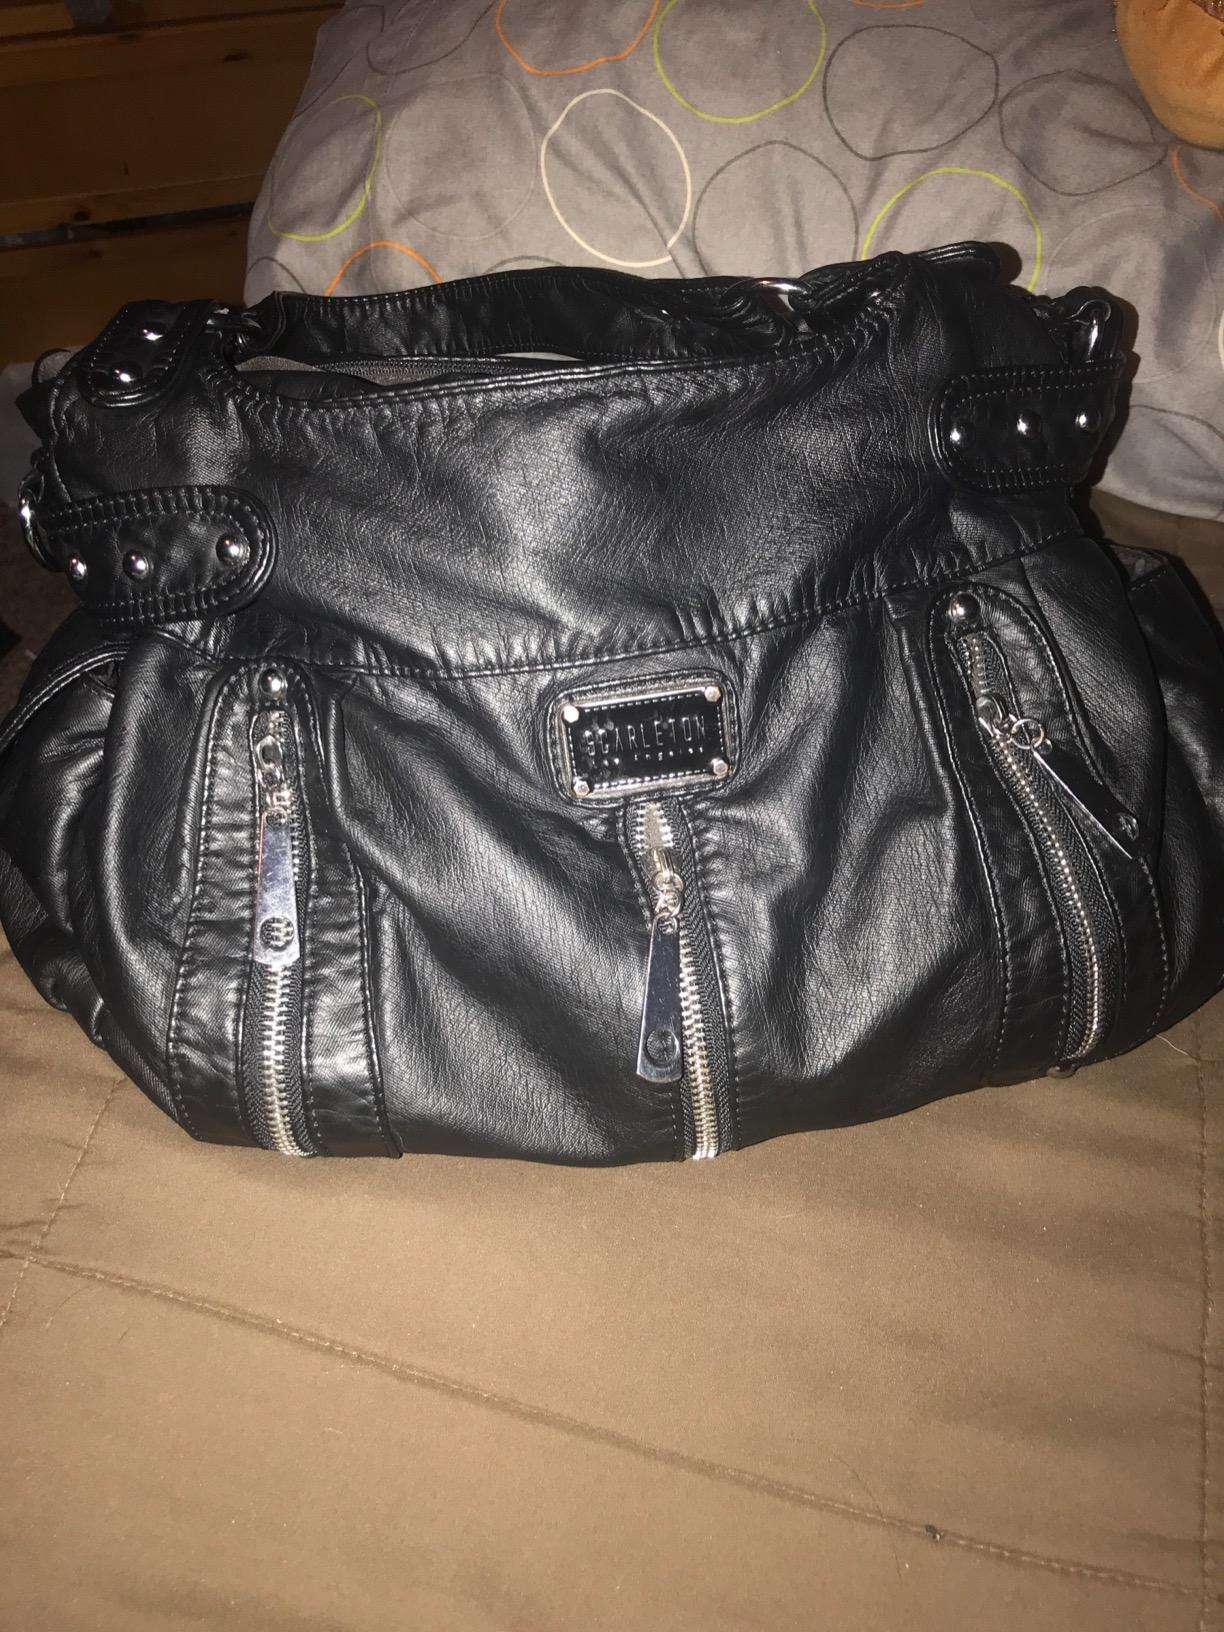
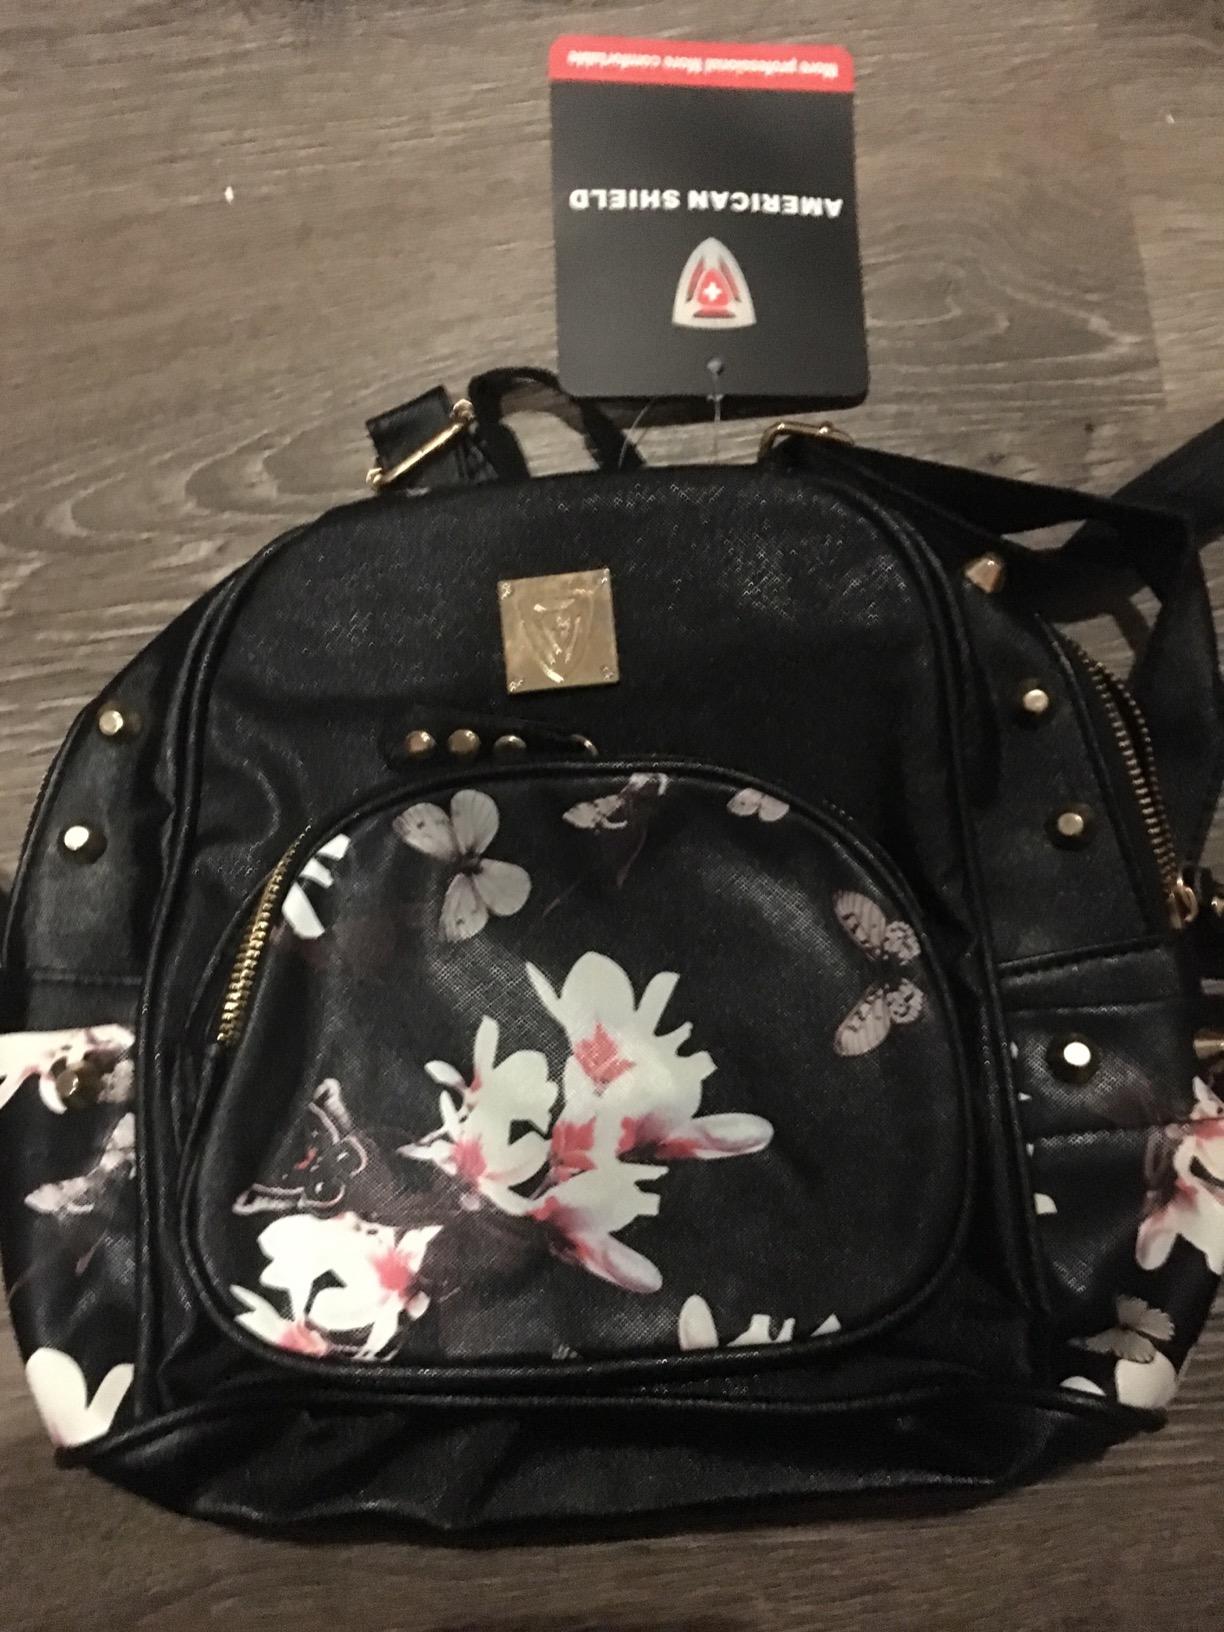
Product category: accessories_handbag
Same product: no